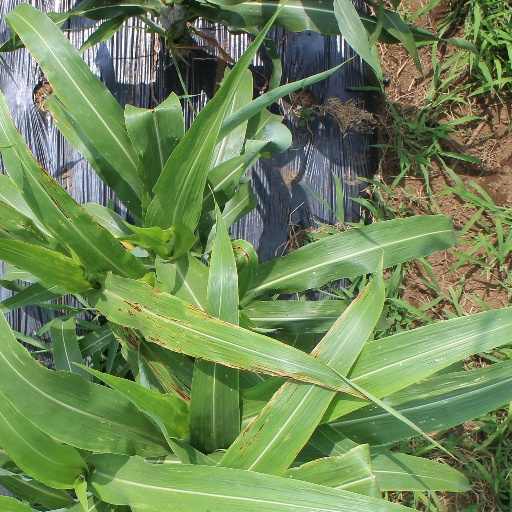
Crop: sorghum